Joe McGinnity

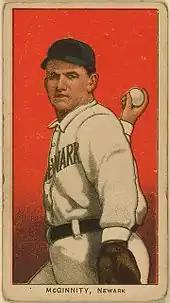
McGinnity's 1909 American Tobacco Company baseball card

McGinnity set an MLB record during the 1904 season, recording his tenth win in 21 team games on May 21, the fewest team games for a pitcher to reach the mark. In 1904, McGinnity had a 35–8 record, leading the NL in games (51), innings pitched (408), shutouts (9), saves (5), and his career-best 1.61 ERA. With the Giants competing for the pennant, McGinnity again won both games in a doubleheader three times in a matter of weeks. Aided by McGinnity, the Giants won the NL pennant. However, they did not compete in the 1904 World Series as Brush and McGraw refused to face the AL champion Boston Pilgrims, following their altercations with Johnson. After the 1904 season, McGinnity attempted to hold out from the Giants when Brush refused to allow McGinnity to play winter baseball with a team in the Southern United States.